Faig Ahmed

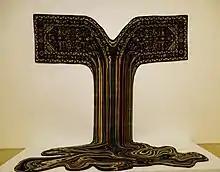
Faig Ahmed's "Osho" displayed at LACMA

Ahmed has exhibited his works worldwide including group and solo exhibitions in New York, Paris, London, Berlin, Moscow, Dubai, Sharjah, Mumbai, Rome, Venice, Washington D.C., Hong Kong, Mumbai, Moscow, Azerbaijan, Sweden, Norway, Honolulu, Melbourne, and Sydney.